Henry A. Tandy

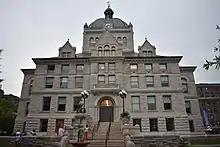
The stone and brick masonry on the historic Fayette County Courthouse was completed in 1898 by Henry A. Tandy's firm.

After the Civil War and abolition of slavery in 1865 by the Thirteenth Amendment to the United States Constitution, Tandy moved to Lexington.